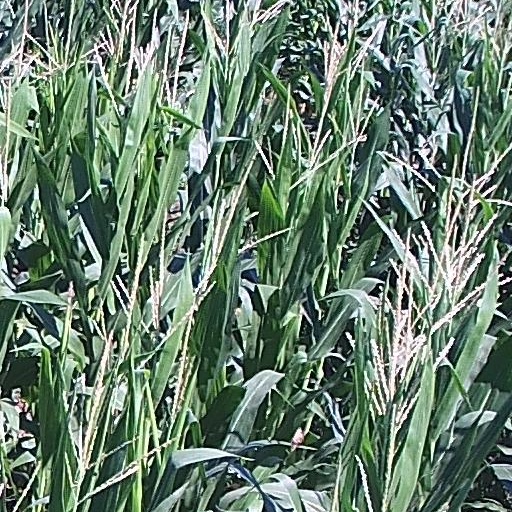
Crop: maize; corn